Oskar Krejčí

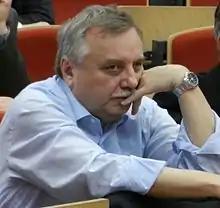
Oskar Krejčí on the international symposium about Problems of the Intelligence Services in an Open Society (Bratislava, 2011)

Oskar Krejčí (born 13 July 1948 in Prague) is a Czech political scientist, who is the author of approximately thirty books and more than thousand articles in the area of political science.